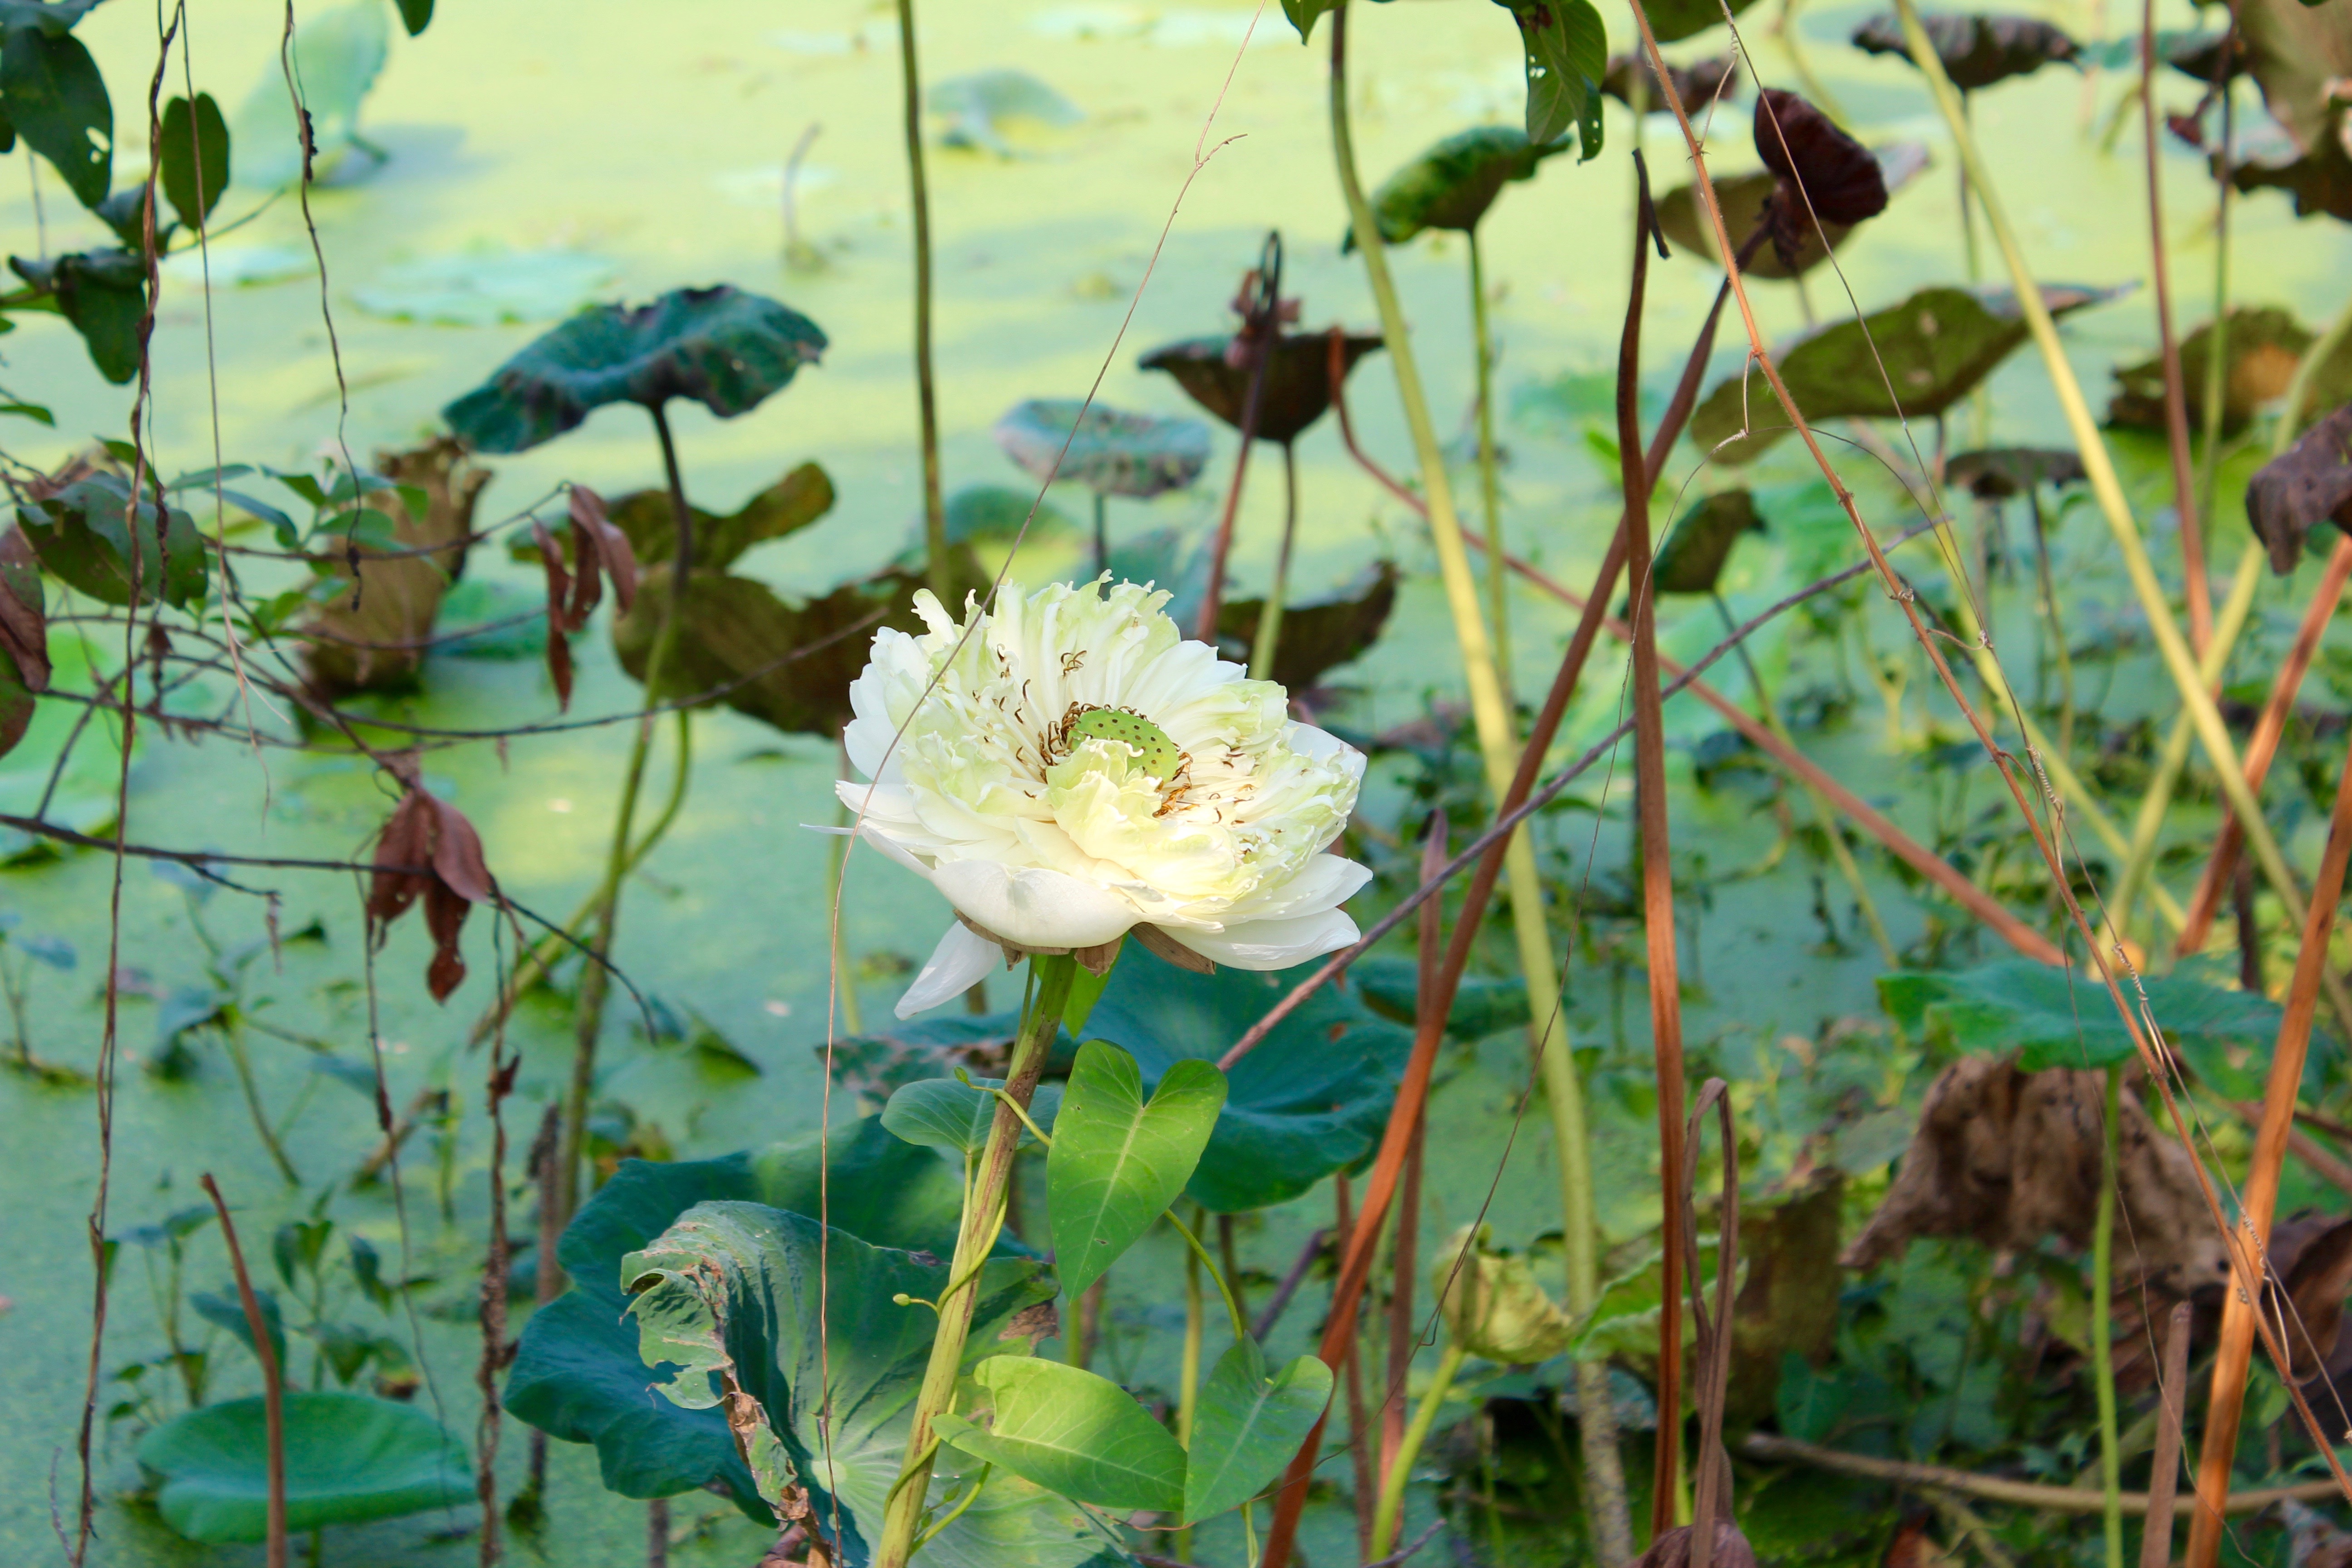
nature, branch, blossom, plant, flower, bloom, pond, green, botany, pink, aquatic plant, flora, fauna, water lily, wildflower, leaves, lotus, bud, early, incomplete, flowering plant, amaryllidaceae, wither, land plant